Hoplias malabaricus

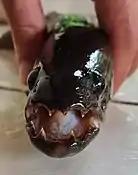
"Hoplias malabaricus" and its dog-like teeth.

Like other members of the genus "Hoplias" this species has a cylindrical body shape with a large mouth equipped with prominent teeth. The dog-like teeth have given it some of its common names. Coloration is highly variable but is usually grey-brown with darker vertical stripes or a single horizontal stripe.